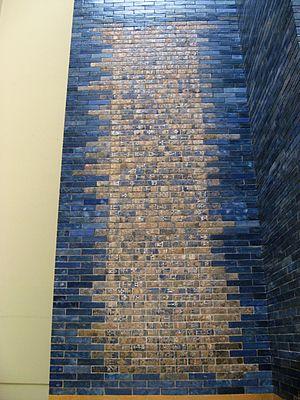
Nabuchodonosor II est le roi de l'Empire néo-babylonien entre 605 et 562 av. J.-C.